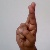
The image shows a hand gesture representing the letter 'R' in Indian Sign Language.